William Hawes (miller)

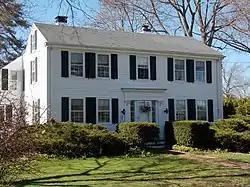
Hawes lived with his second wife, Susan, at this home (now known as the John B. Russwurm House) in Portland's Back Cove

Then a merchant in Boston, Hawes married Elizabeth Leeds (b. July 30, 1775) on July 13, 1806, in Dorchester. They had two children: Gustavus (1807) and Sarah Elizabeth (1809). After the death of his wife, he moved north to Brunswick, Province of Massachusetts, where he was an agent of a factory.